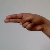
The image shows a hand gesture representing the letter 'H' in Indian Sign Language.